The Lost Domain (film)

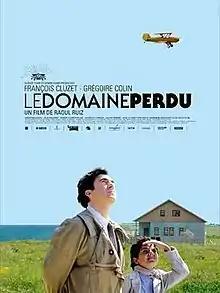
Film poster

The Lost Domain is a 2005 French film directed by Chilean filmmaker Raúl Ruiz.